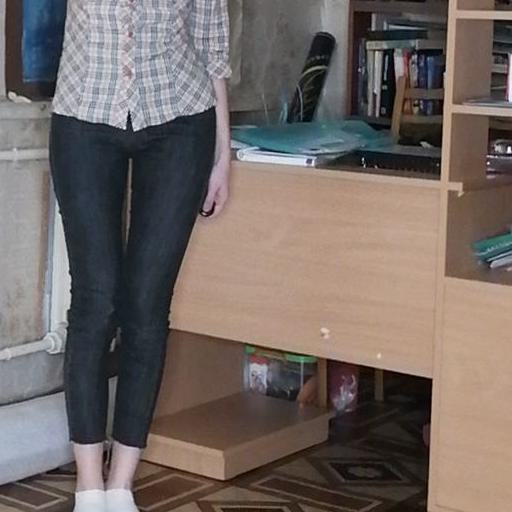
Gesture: no_gesture